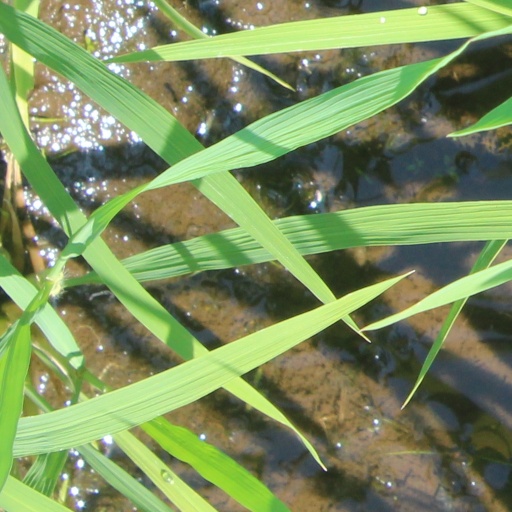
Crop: rice